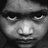
Emotion: sad